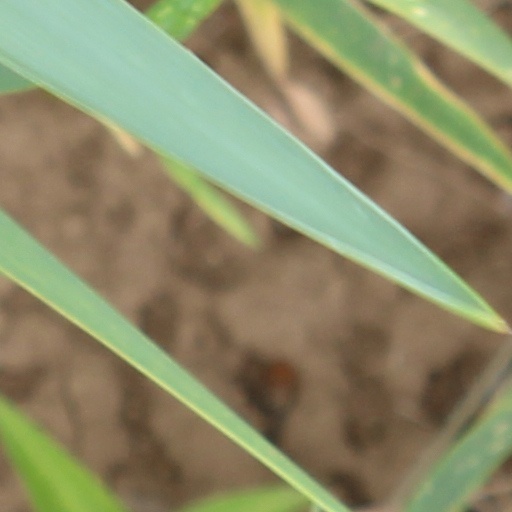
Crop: wheat